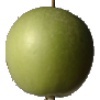
Label: apple_granny_smith